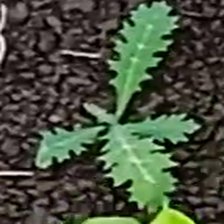
Weed species: Bilayat_(Mexicana_Argemone)